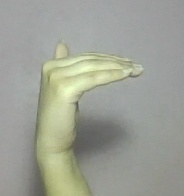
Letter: khaa